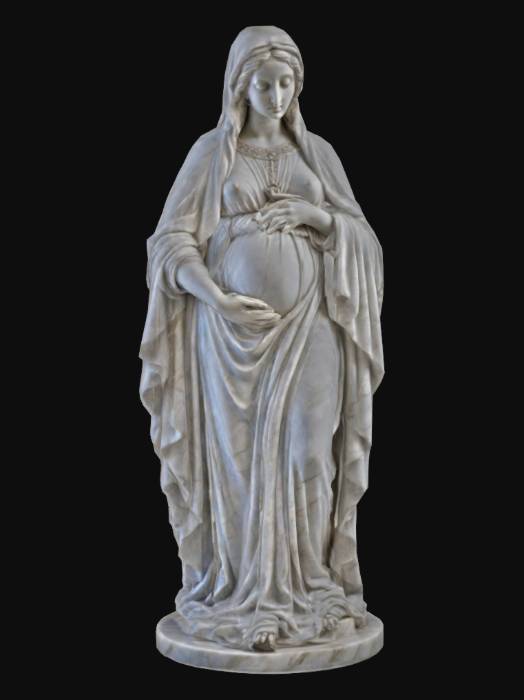
미적 점수 (1~10점): 6